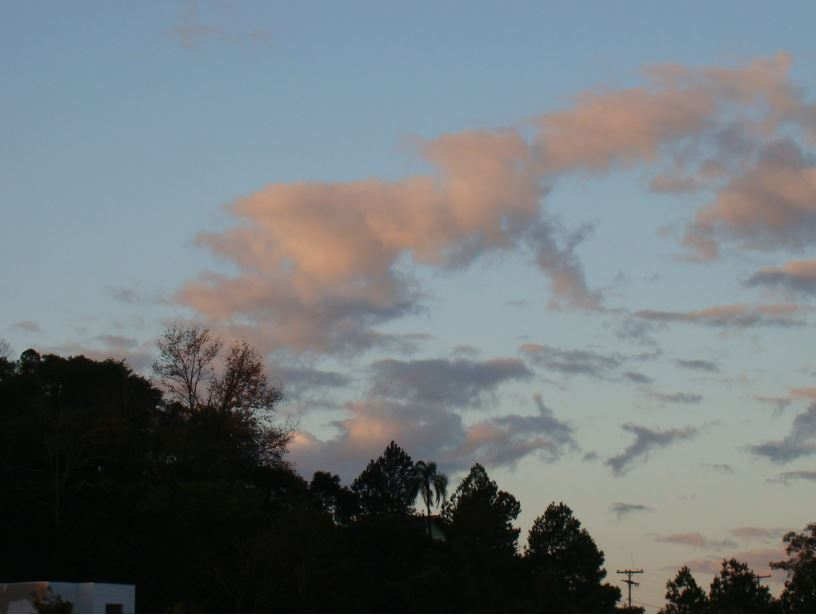
Fire: no
Smoke: no